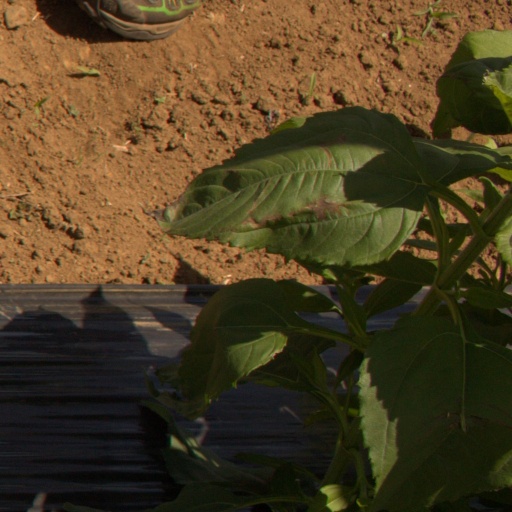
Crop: Jerusalem artichoke